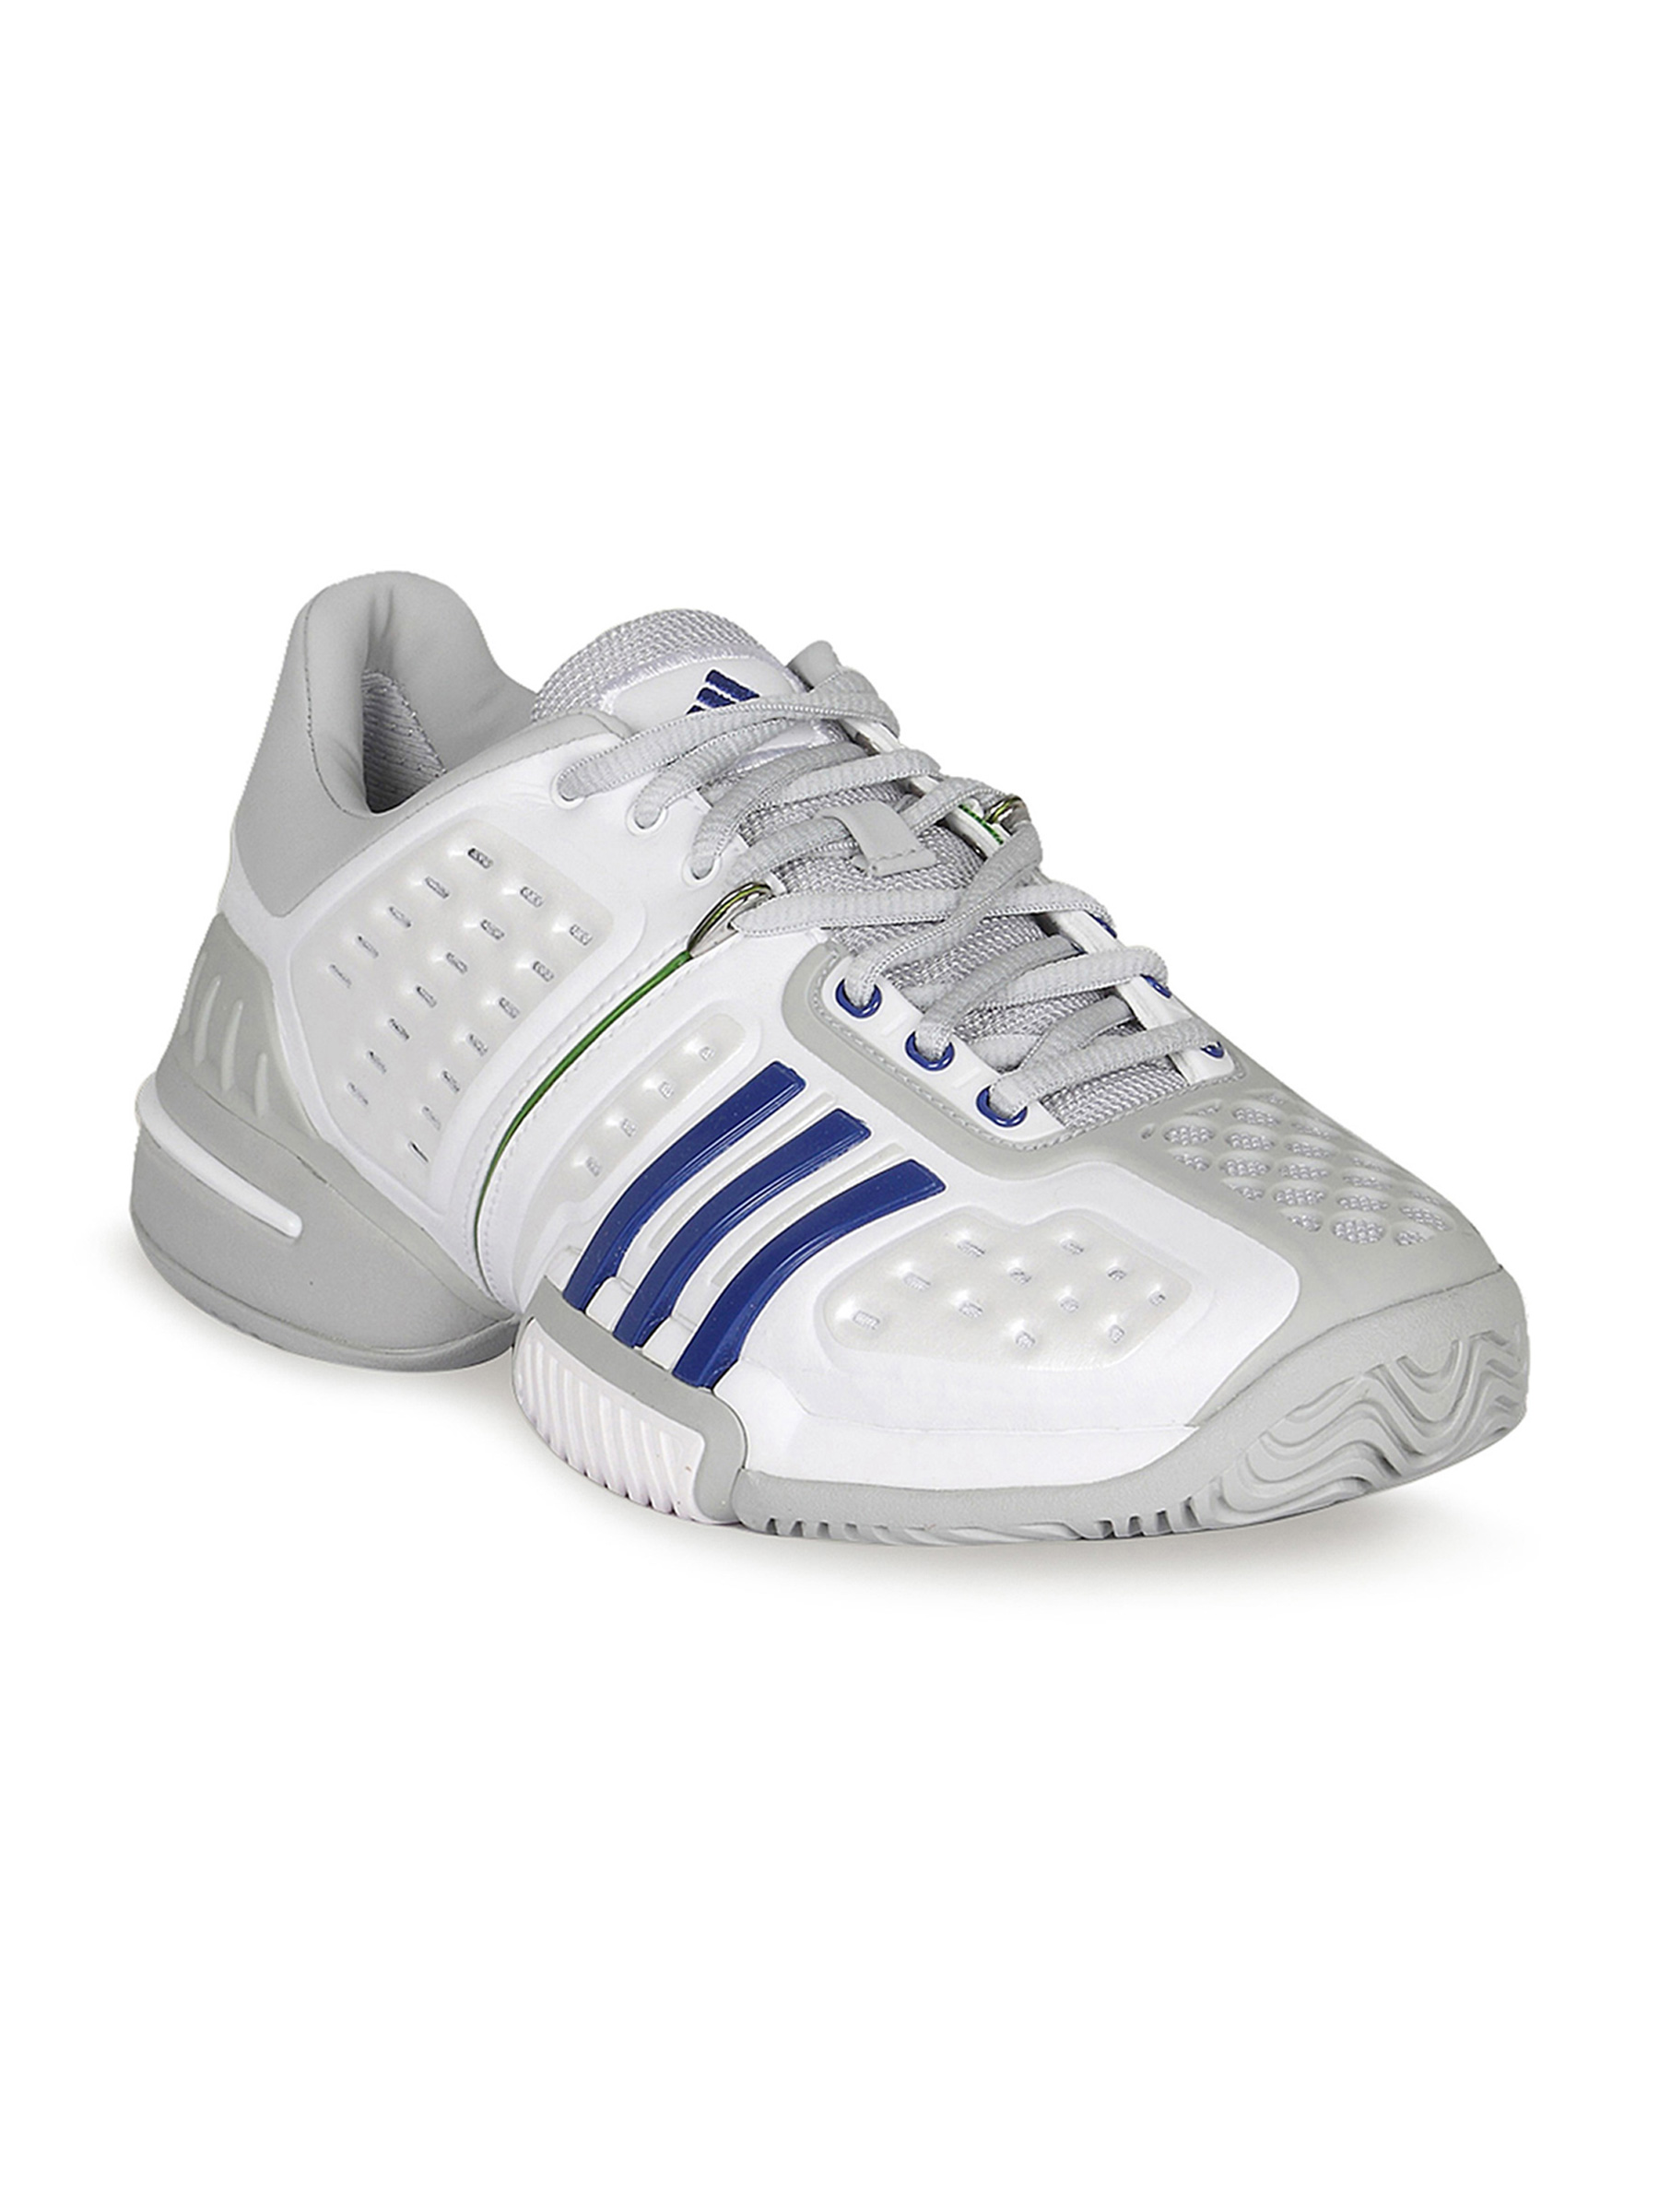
ADIDAS Men's Barricade 6.0 White Grey Shoe
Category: Footwear / Shoes / Sports Shoes
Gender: Men
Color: White
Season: Summer 2011
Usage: Sports